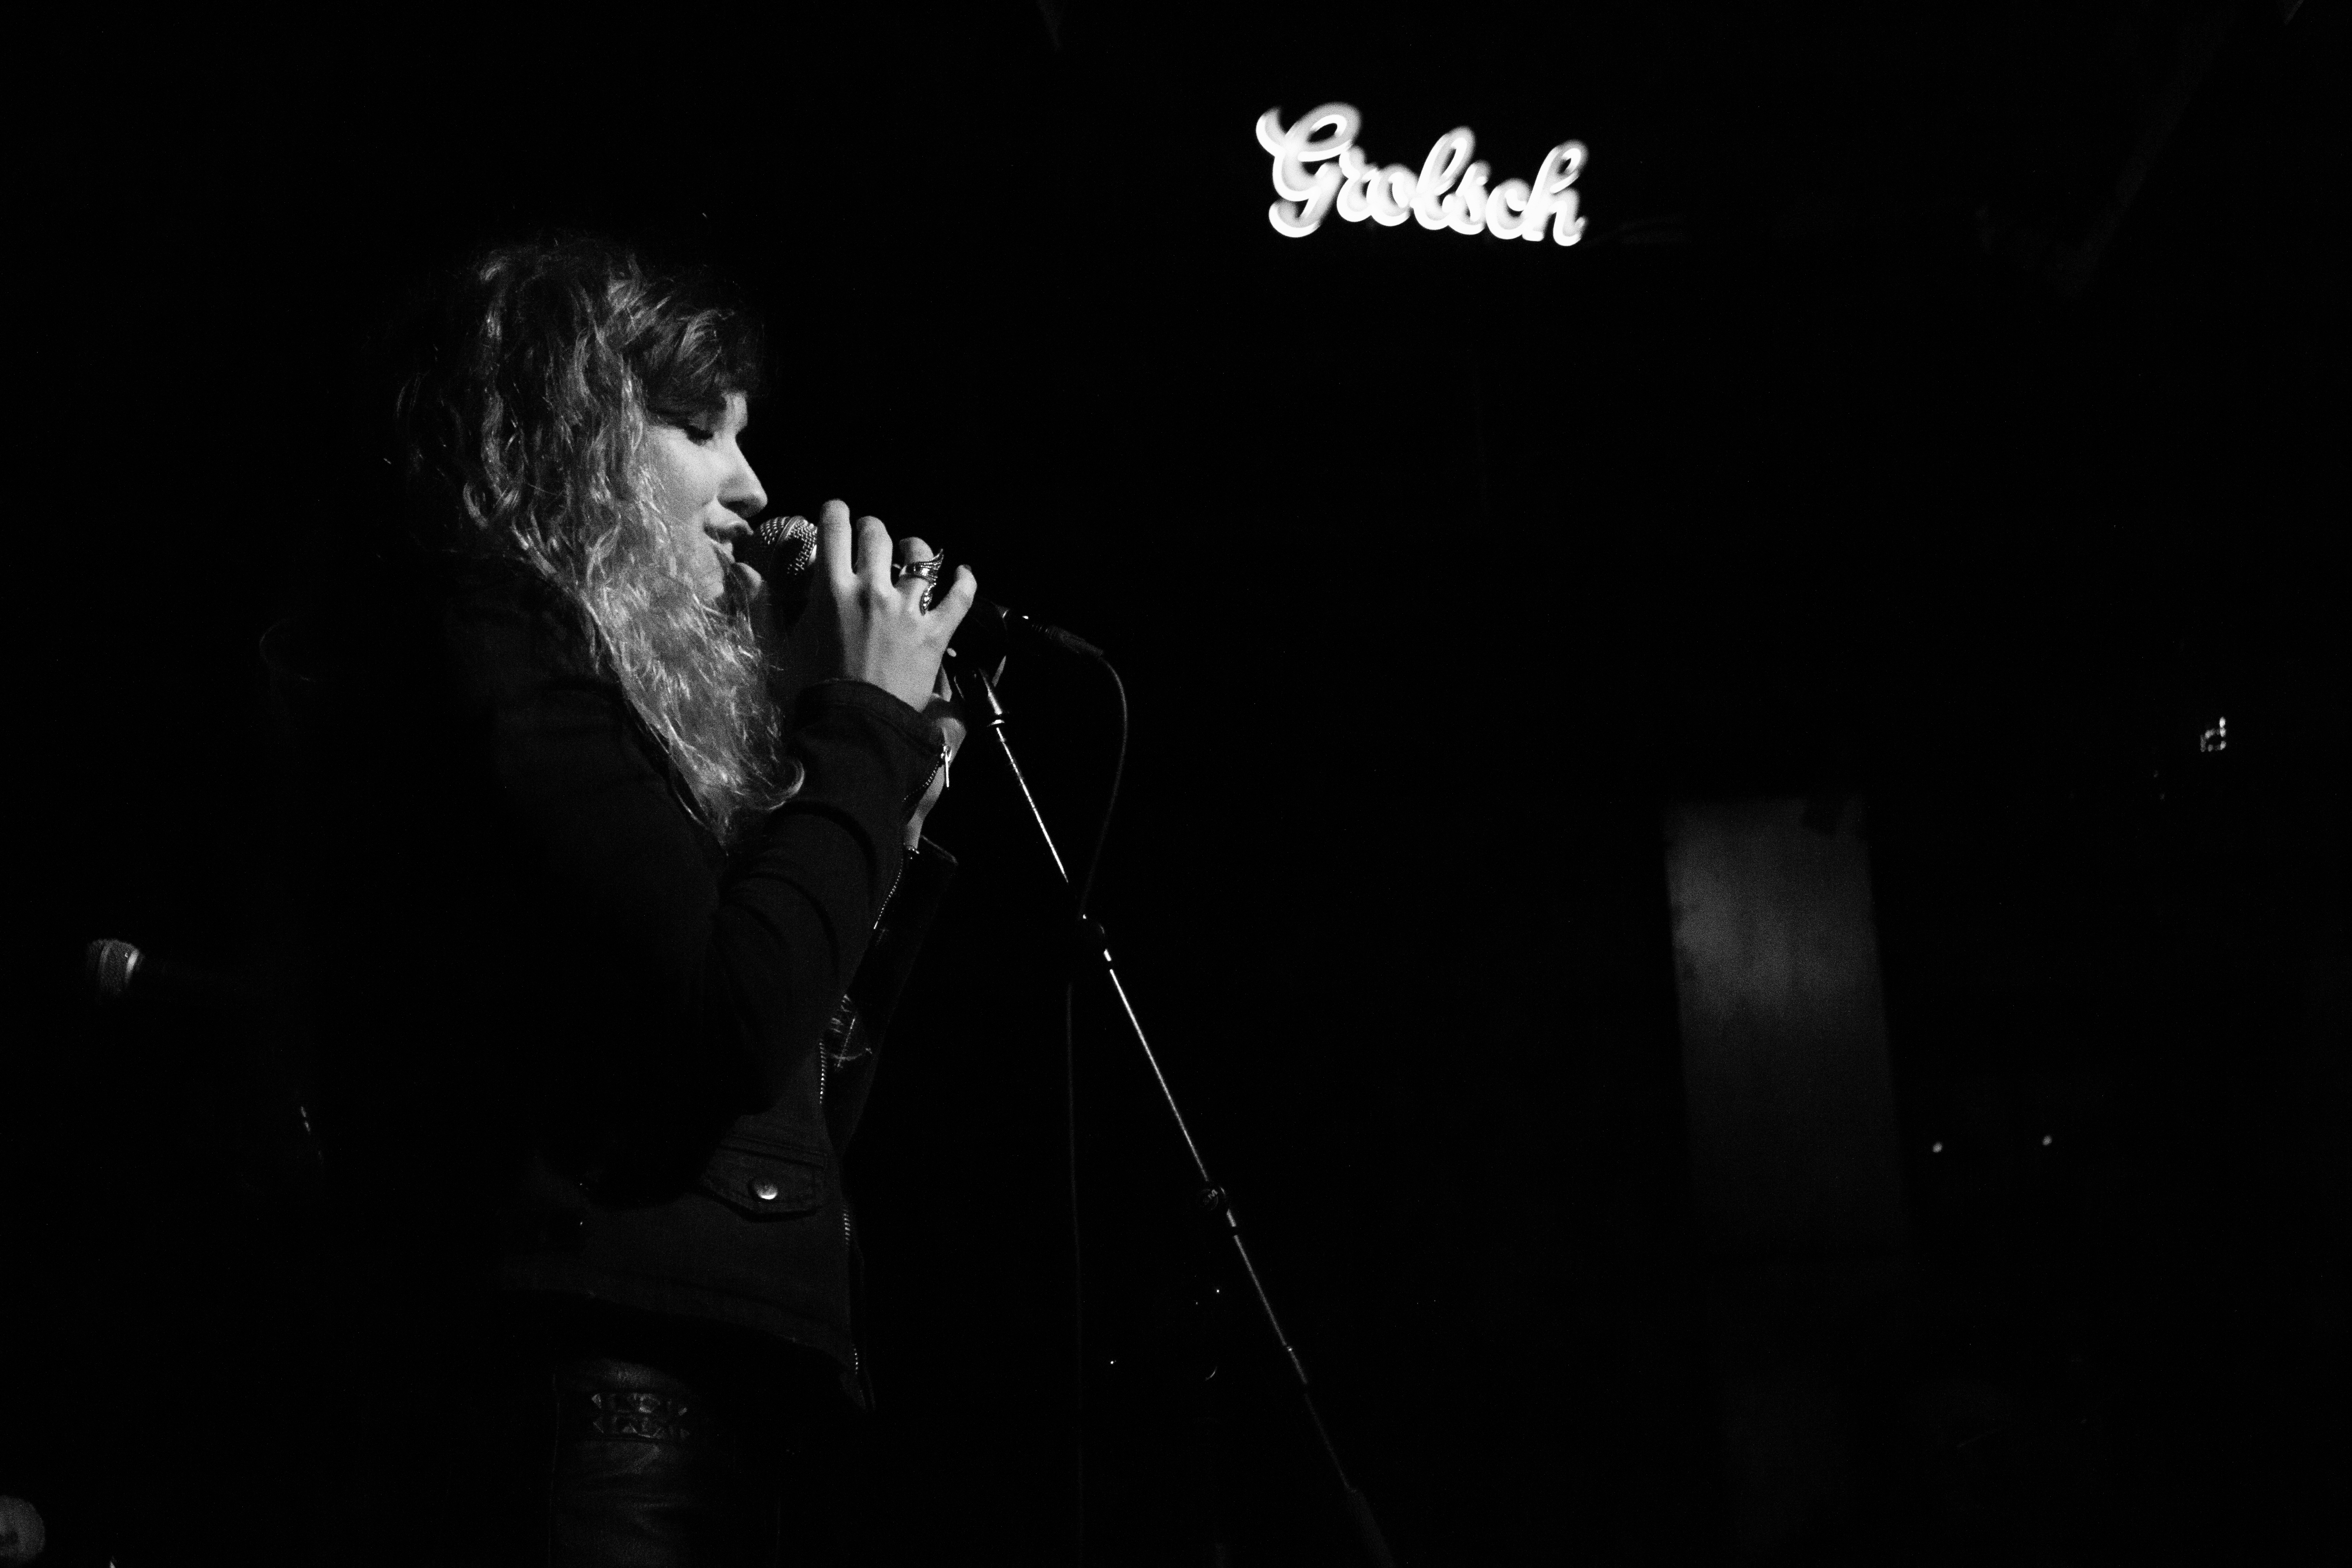
rock, music, light, black and white, photography, van, concert, band, live, canon, darkness, black, monochrome, holland, nederland, hague, zuid, luminize, eosm, paard, denhaag, netherlands, girls, haye, stage, croatia, pop, troye, paarcafe, performance, guitarist, entertainment, performing arts, monochrome photography, film noir